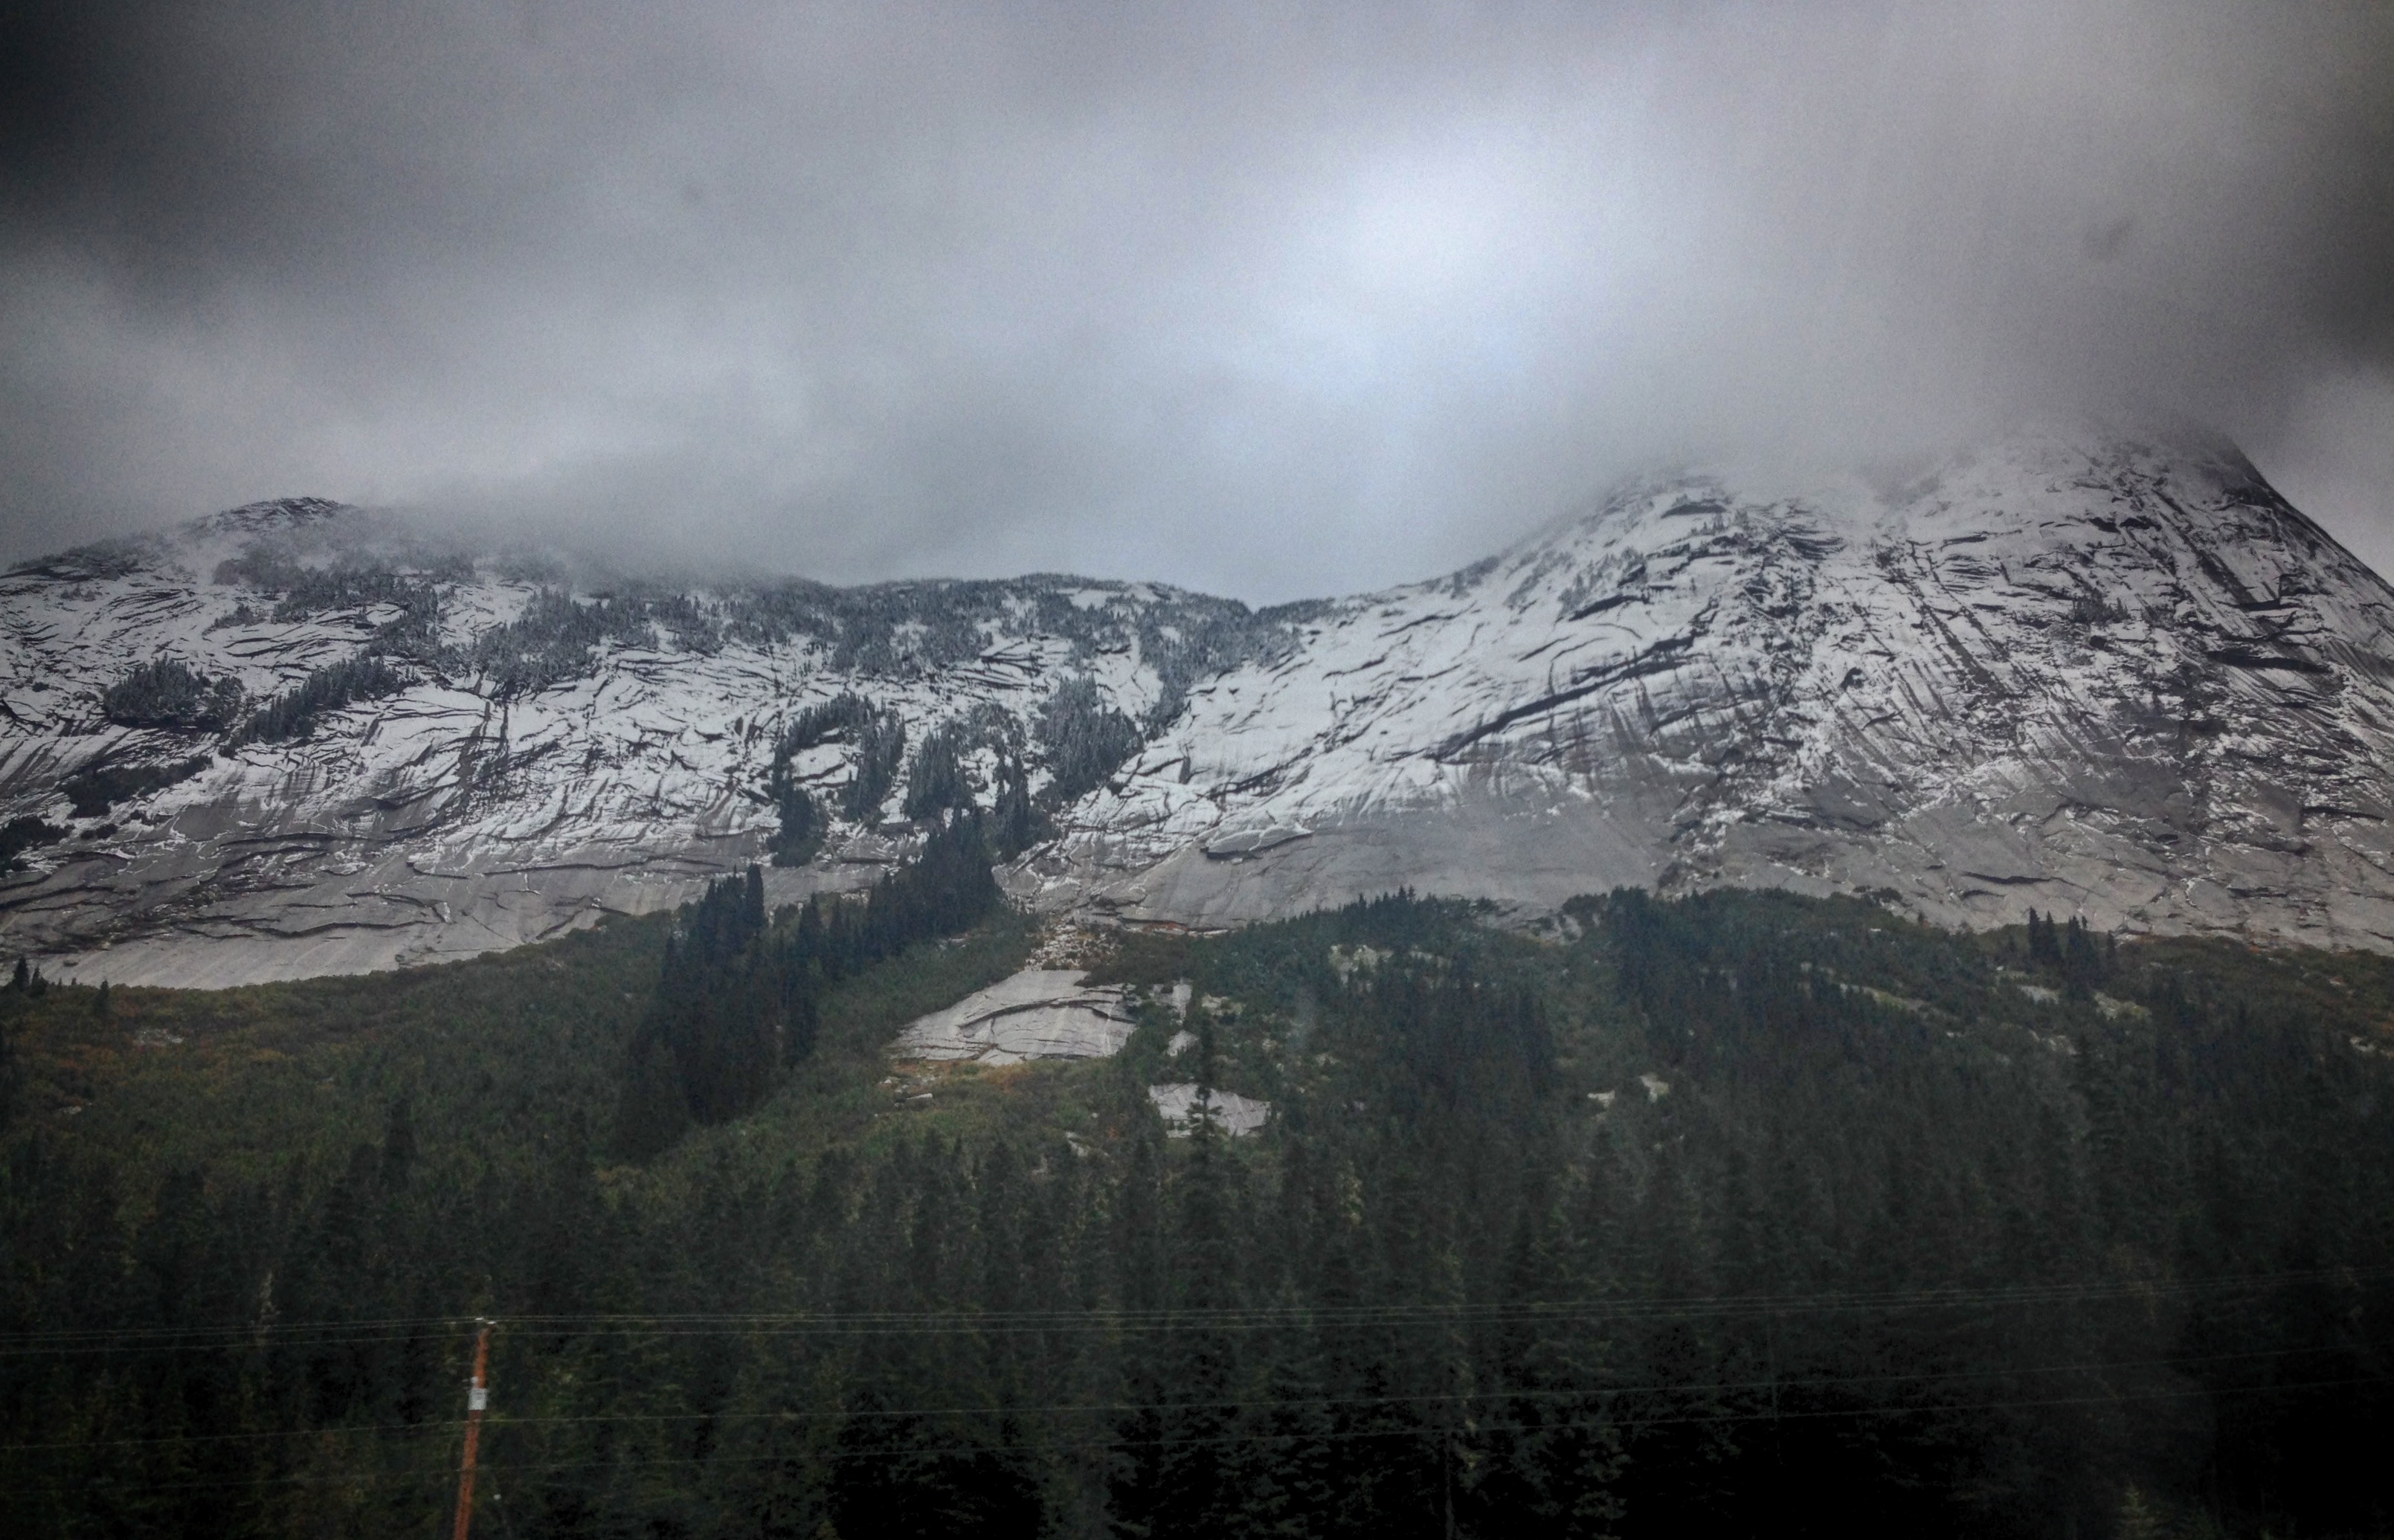
nature, mountain, snow, cloud, mist, mountain range, weather, summit, alps, landform, geographical feature, atmospheric phenomenon, mountainous landforms, geological phenomenon